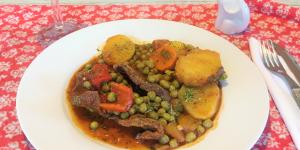
bifes a la criolla